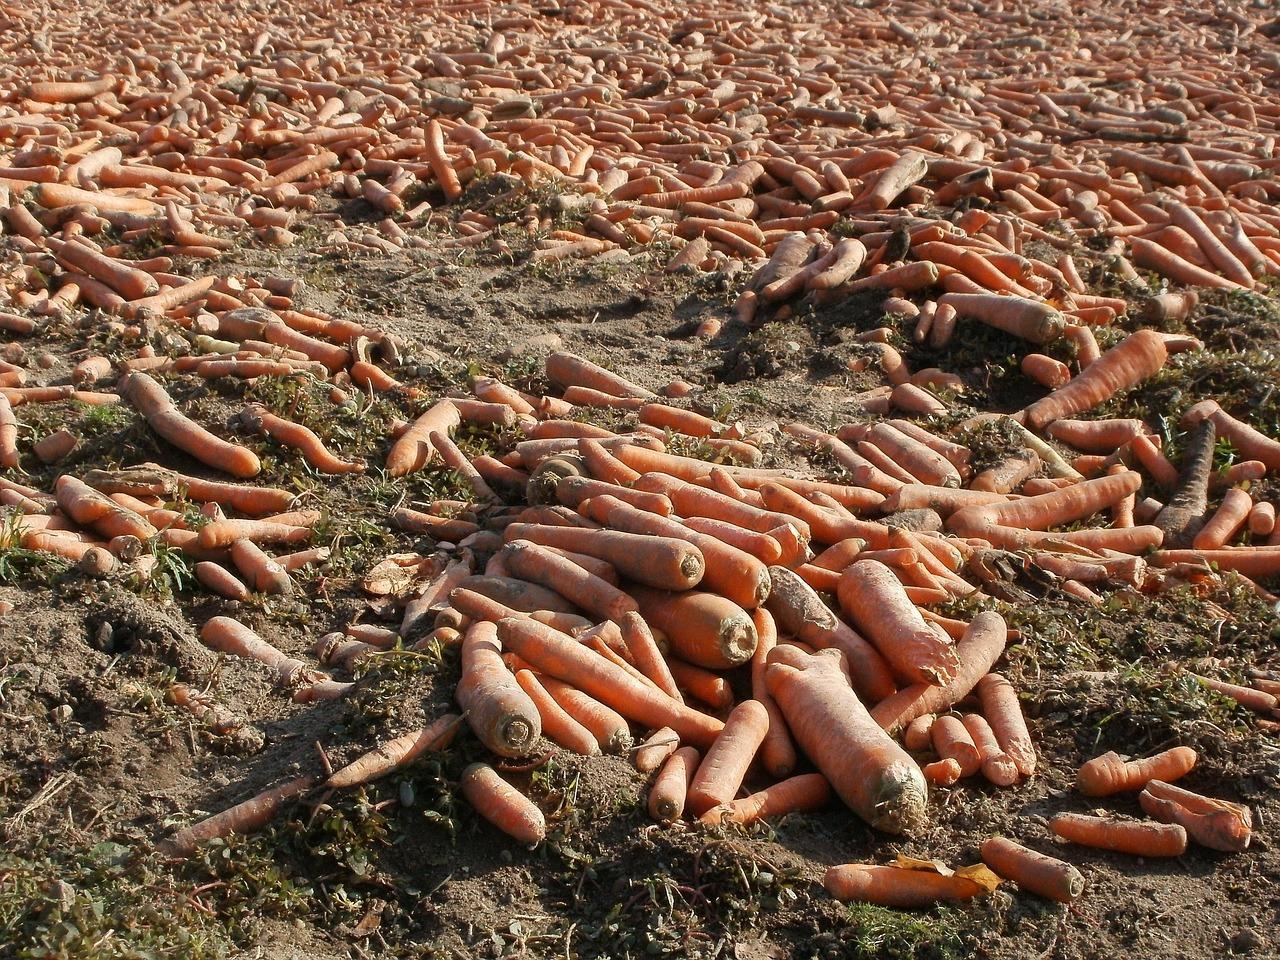
Karoti nyingi zilizovunwa kutoka kwenye shamba kubwa la zao hilo, ambazo zikikusanywa zitawekwa kwenye mifuko na baadae kwenda kuuzwa sokoni na viwandani ili wakulima waweze kujipatia kipato.